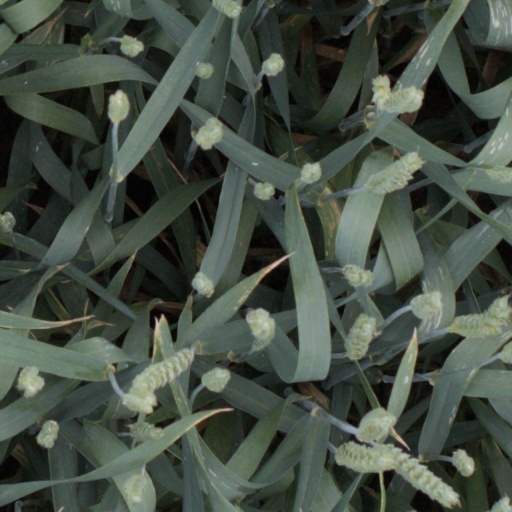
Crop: wheat